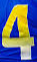
Number: 4